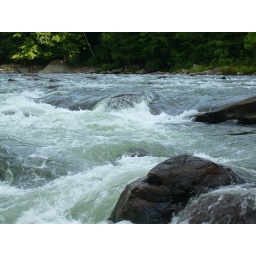
white water rapids in Ohiopyle, PA